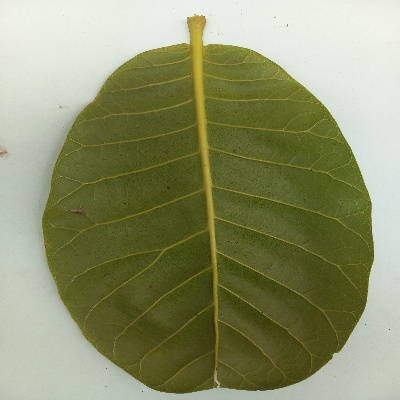
Crop: Cashew
Condition: healthy